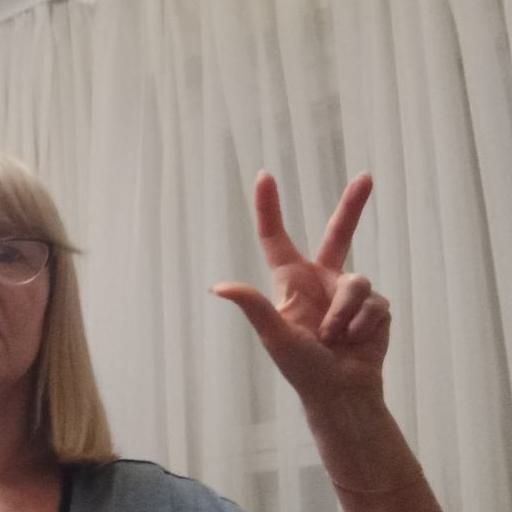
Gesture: three2